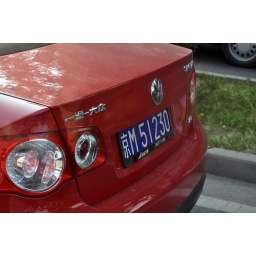
Chinese registration plates on European car in Beijing.